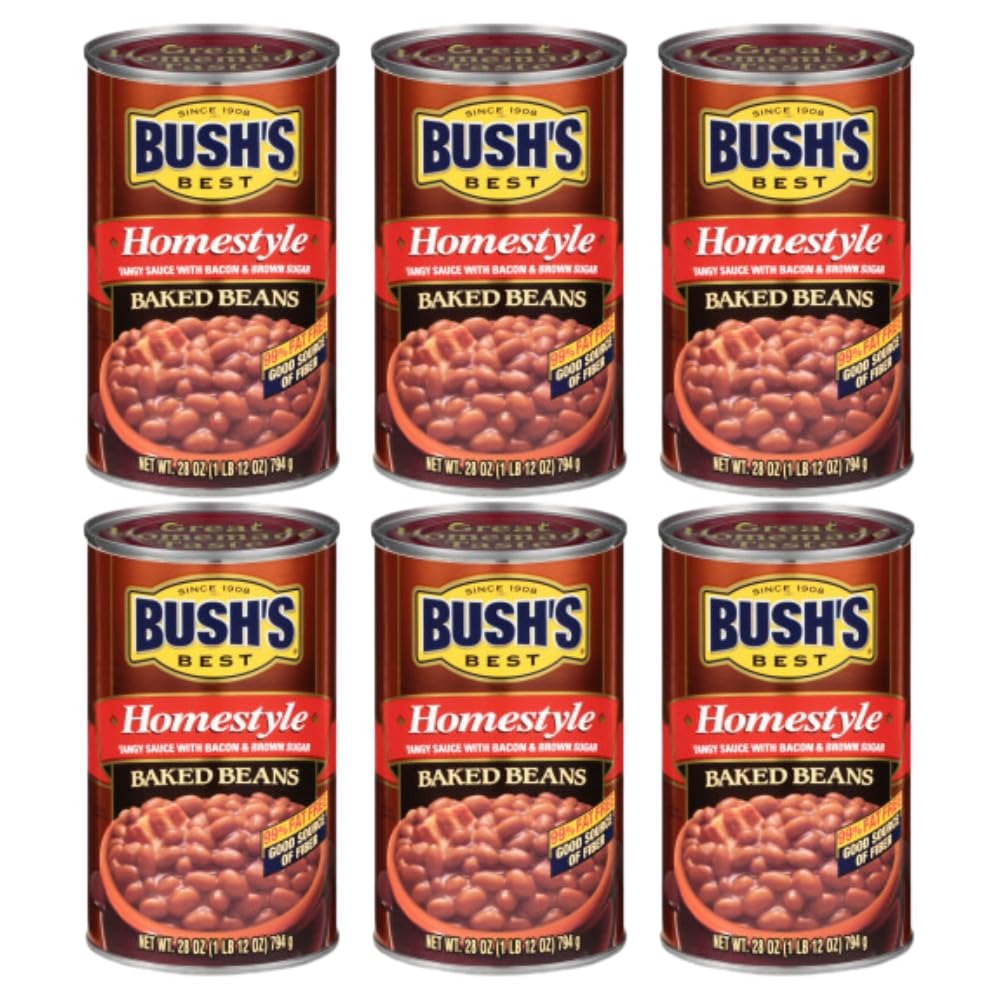
Item Name: Bush's Best Baked Beans, Canned Homestyle Baked Beans, 28 Ounce (Pack of 6)
Bullet Point 1: We don't know if it's the specially cured bacon, the brown sugar or the spices, but these beans have always been a customer favorite.
Bullet Point 2: Cooked and canned in USA, using only US and Canadian grown Navy Beans
Bullet Point 3: 7g (7%) of plant protein and 4g of fiber per serving
Bullet Point 4: 99% Fat Free - Good source of fiber (See Nutrition Information For Sodium Content)
Bullet Point 5: Down-Home Flavor
Product Description: When hamburgers and hot dogs are on your table, it only makes sense that Bush’s Baked Beans go on the side. Our Homestyle Baked Beans recipe uses tender navy beans, slow-simmered in a tangy sauce made with real bacon, brown sugar and a blend of spices. So whether you’re fixing up a summer cookout, a weeknight meal or anything in between, you can be sure you’ve got perfectly sweet and tangy beans to go along with every savory bite.
Value: 168.0
Unit: Ounce

Price: 2.39